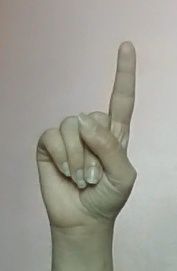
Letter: bb